Ion Heliade Rădulescu

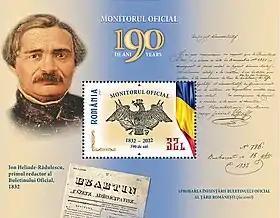
2022 stamp sheet of Romania dedicated to the 190th anniversary of Monitorul Oficial and its first editor, Ion Heliade Rădulescu

Ion Heliade Rădulescu made extensive use of the Romantic nationalist focus on history, which he initially applied to his poetry. In this instance as well, the goal was to educate his public; he wrote: "Nothing is worthy of derision as much as someone taking pride in his parents and ancestors and nothing more worthy of praise than when the ancestors' great deeds serve as a model and an impulse for competition among descendants". The main historical figure in his poetry is the late 16th century Wallachian Prince Michael the Brave, the first one to rally Wallachia, Moldavia and Transylvania under a single rule: celebrated in Heliade's poem "O noapte pe ruinele Târgoviştii" ("A Night on the Ruins of Târgovişte"), he was to be the main character of a lengthy epic poem, "Mihaiada", of which only two sections, written in very different styles, were ever completed (in 1845 and 1859 respectively). Other historical poems also expanded on the ideal of a single Romanian state, while presenting the 1848 generation as a model for future Romanian politicians.